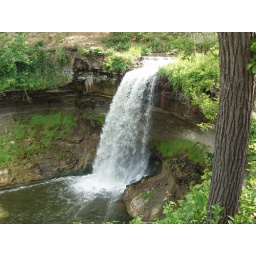
This shot was taken from the stone wall over looking the falls.